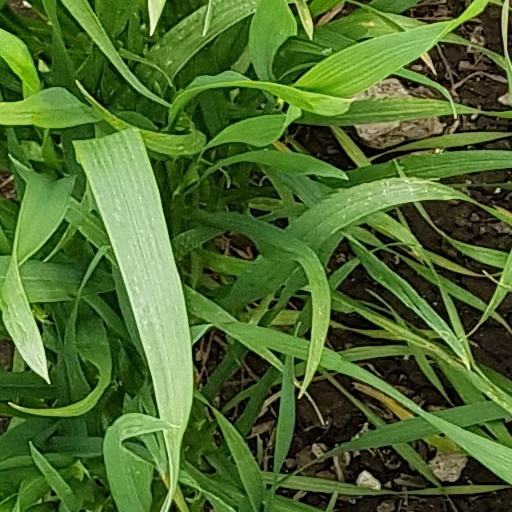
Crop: wheat